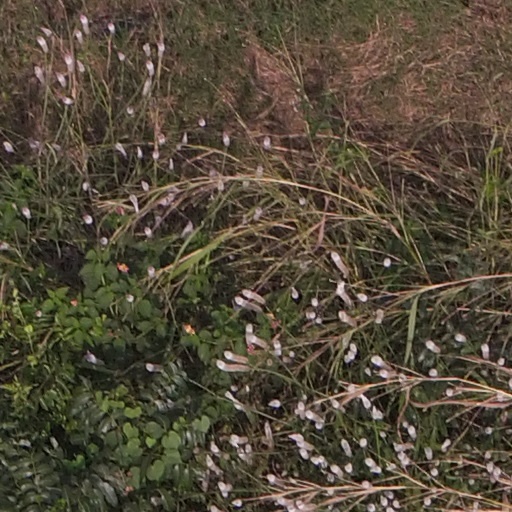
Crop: maize; corn